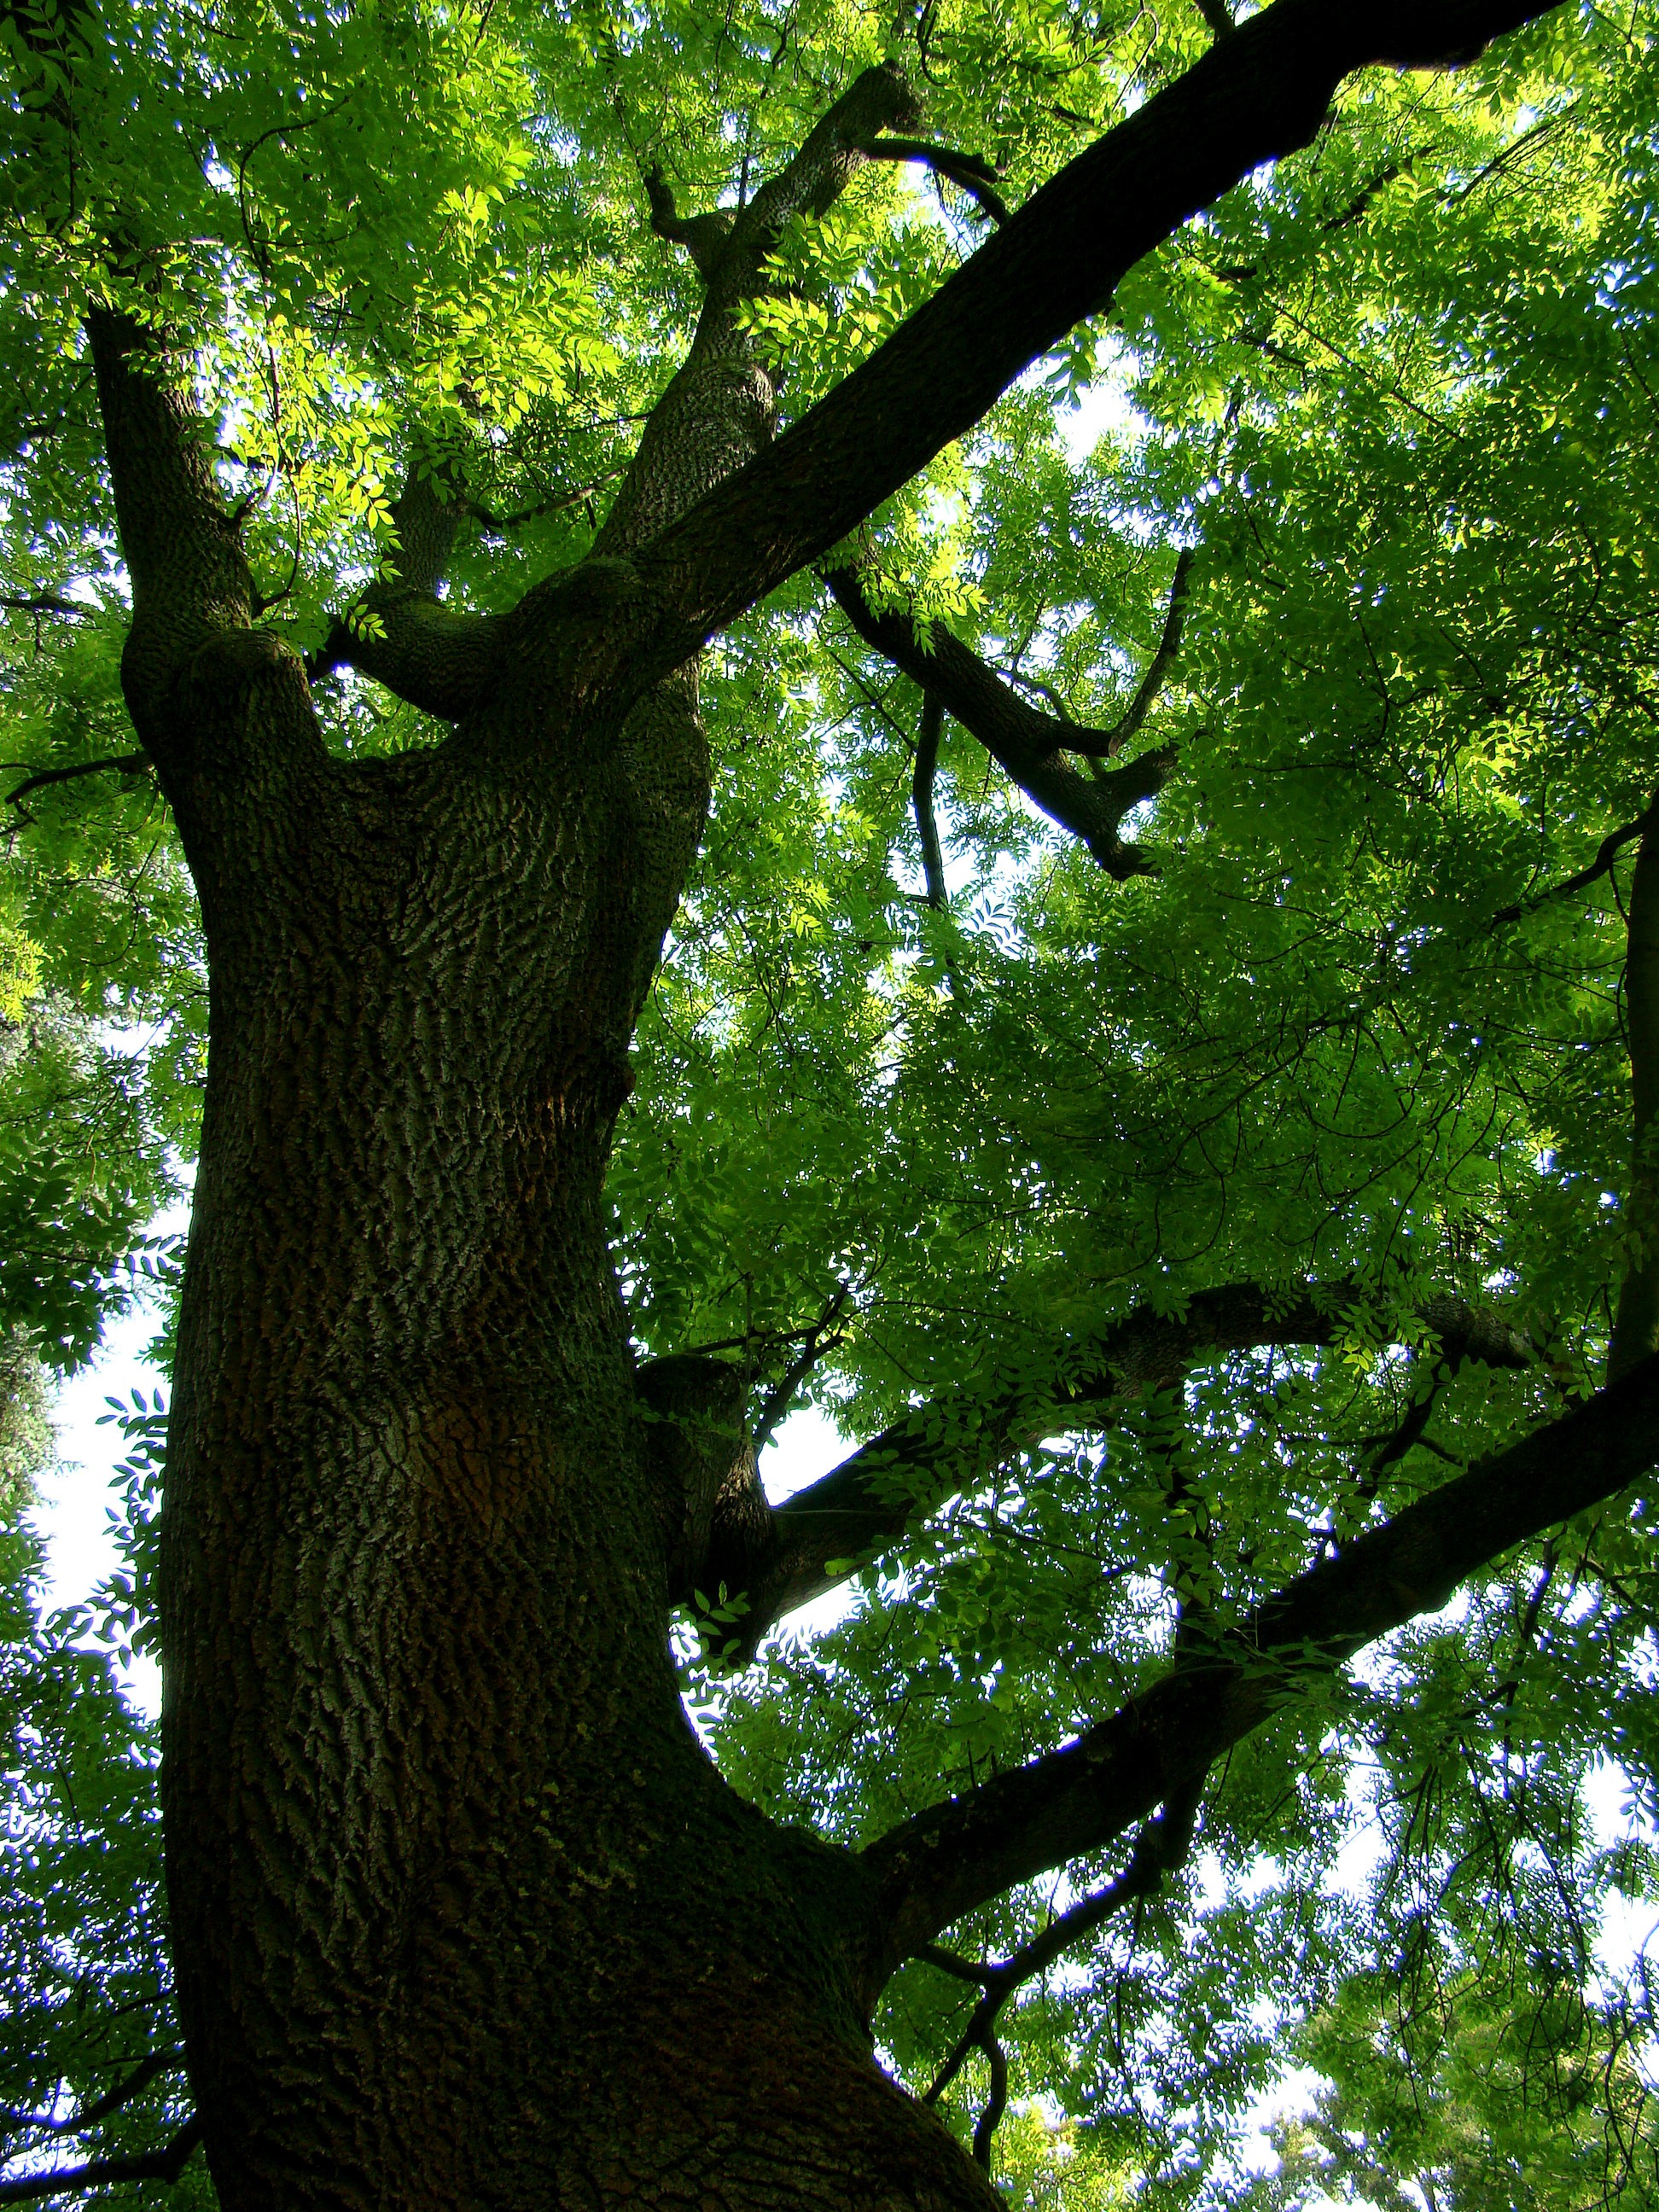
tree, nature, forest, branch, plant, wood, sunlight, leaf, flower, trunk, summer, bark, log, green, grow, autumn, botany, garden, trees, tribe, leaves, deciduous, oak, grove, woodland, habitat, flowering plant, plant stem, woody plant, land plant, plane tree family